Julian Klymkiw

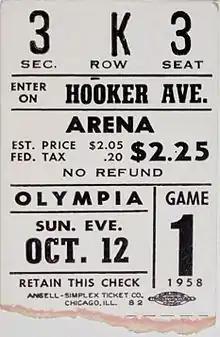
Stub from Klymkiw's one game

Julian Gregory Klymkiw (July 16, 1933 – August 10, 2022) was a Canadian ice hockey goaltender. He played one game in the National Hockey Leaguefor the New York Rangers during the 1958–59 season as an emergency replacement. The rest of his career, which lasted from 1953 to 1965, was spent in the minor and senior leagues.